St James's Palace

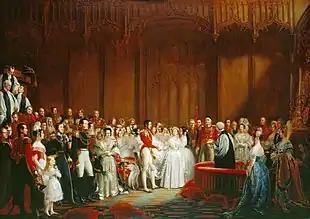
Queen Victoria's wedding to Prince Albert in the Chapel Royal, St James's Palace, painting by George Hayter, 1842

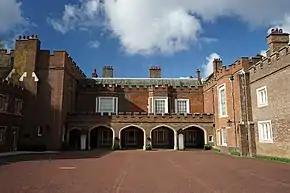
The Proclamation Gallery overlooking Friary Court at St James's Palace, London, where the proclamation of a new monarch is traditionally first read

The first two monarchs of the House of Hanover used St James's Palace as their principal London residence. George I and George II both housed their mistresses, the Duchess of Kendal and the Countess of Suffolk respectively, at the palace. In 1757, George II donated the Palace library to the British Museum; this gift was the first part of what later became the Royal Collection.